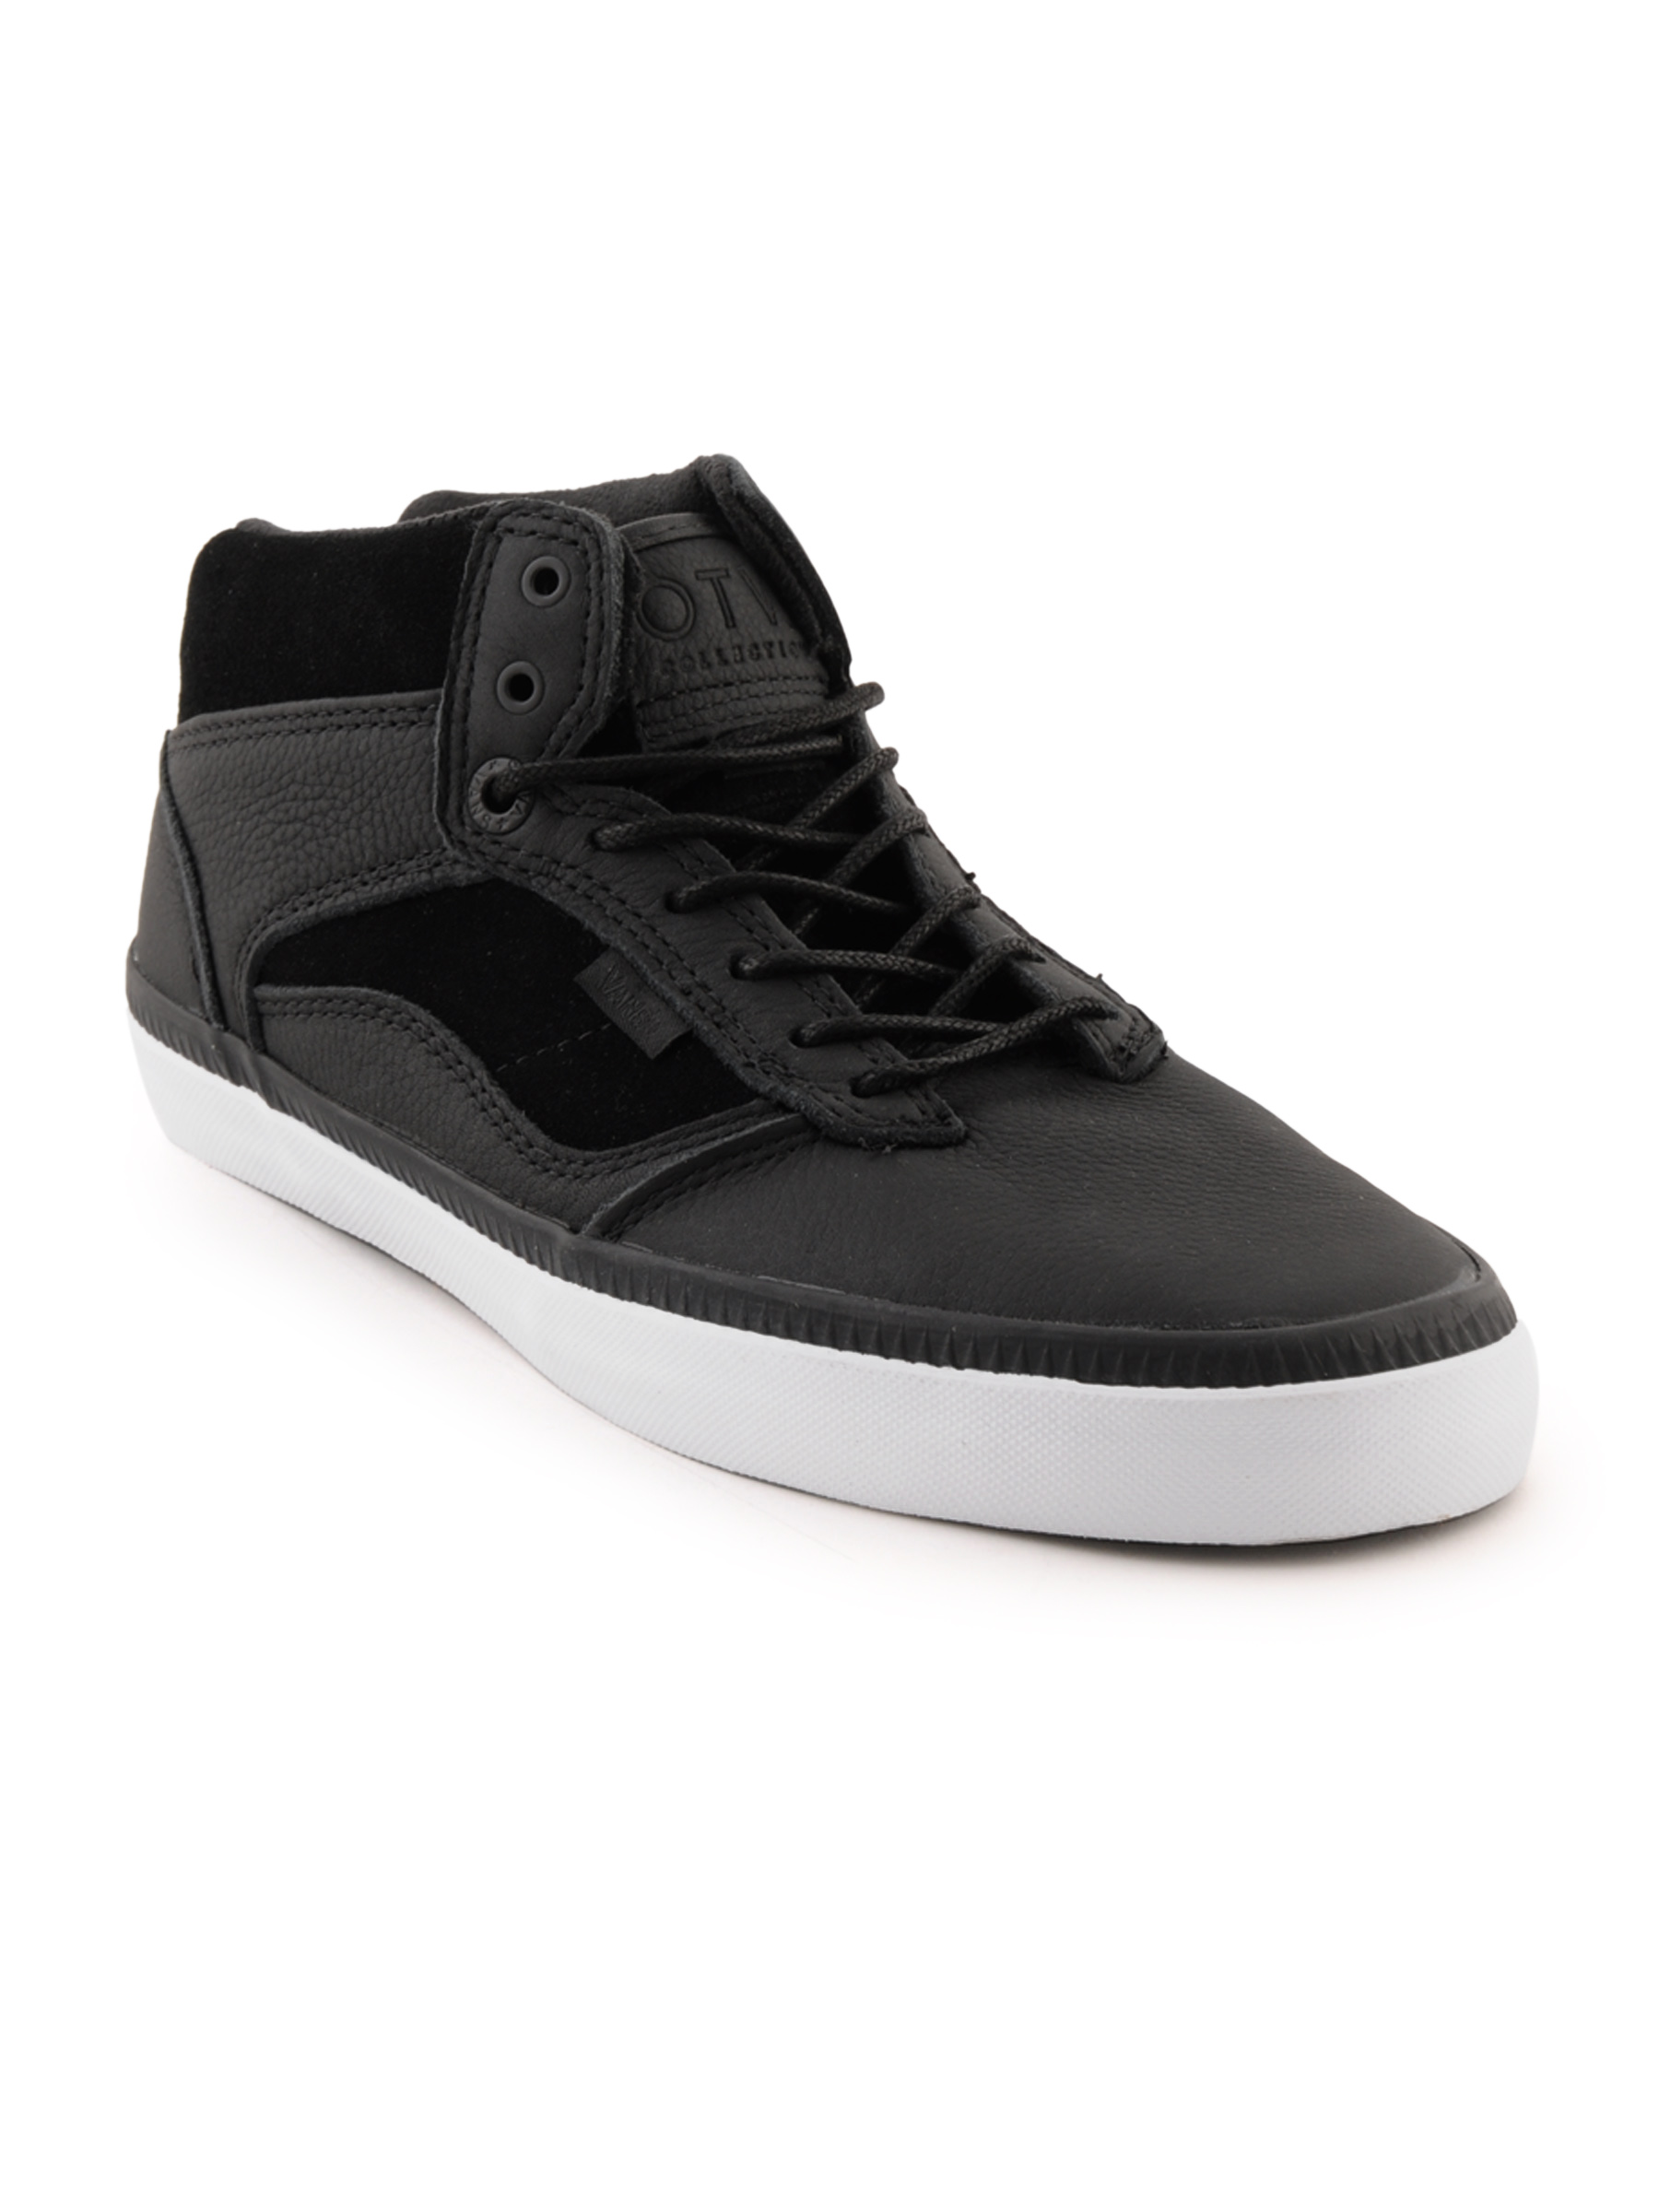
Vans Men Bedford Black Casual Shoes
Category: Footwear / Shoes / Casual Shoes
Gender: Men
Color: Black
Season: Spring 2012
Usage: Casual